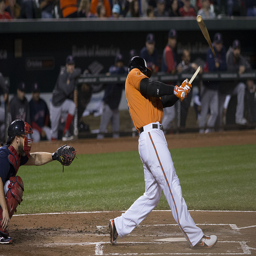
A baseball player taking a switch at a hit.
A batter up to bat while the opposing team watches.
A baseball player breaks his bat on a swing.
A baseball player breaks his bat while hitting.
A baseball player at home plate who has just broken a bat after hitting the ball